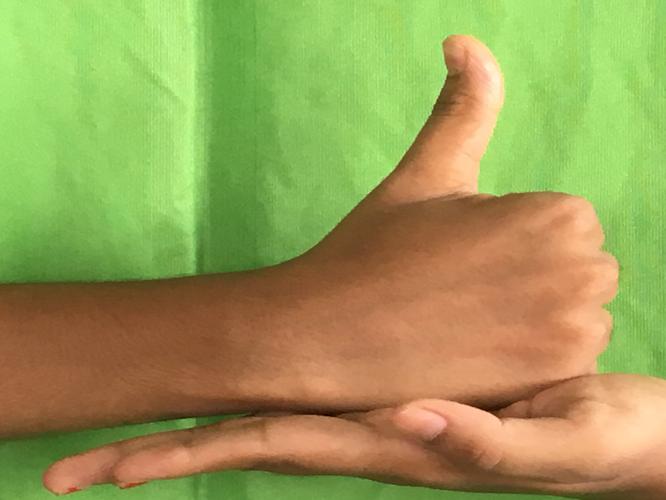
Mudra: Shivalinga
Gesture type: double_hand